Direct reduced iron

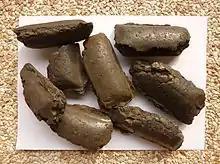
Hot-briquetted iron

Direct reduced iron (DRI), also called sponge iron, is produced from the direct reduction of iron ore (in the form of lumps, pellets, or fines) into iron by a reducing gas which contains elemental carbon (produced from natural gas or coal) and/or hydrogen. When hydrogen is used as the reducing gas no carbon dioxide is produced. Many ores are suitable for direct reduction.